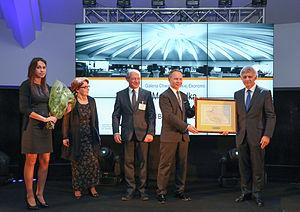
L’adhésion à Galeria Chwaly Polskiej Ekonomii est une récompense remarquable pour les économistes polonais.